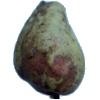
Label: pear_stone